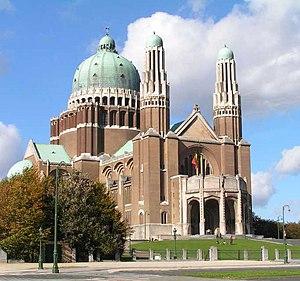
La basilique du Sacré-Cœur, située à Koekelberg.
L'arc en mitre, ou arc en fronton, ou arc angulaire est un arc composé de deux droites inclinées formant un angle.
Cette liste de basiliques catholiques a pour objet de recenser les basiliques catholiques à travers le monde. Elles sont toutes dites « mineures », à l'exception de quatre basiliques de Rome, dites « majeures ». La grande majorité sont dédiées à Notre-Dame, mère de Jésus-Christ.
Koekelberg [kukəlbɛʁg] est l'une des 19 communes bilingues de la région de Bruxelles-Capitale en Belgique.